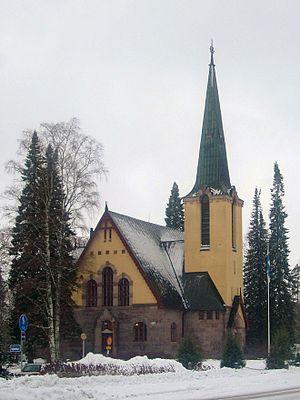
Cet article recense les églises évangéliques-luthériennes de Finlande.